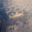
Label: trout